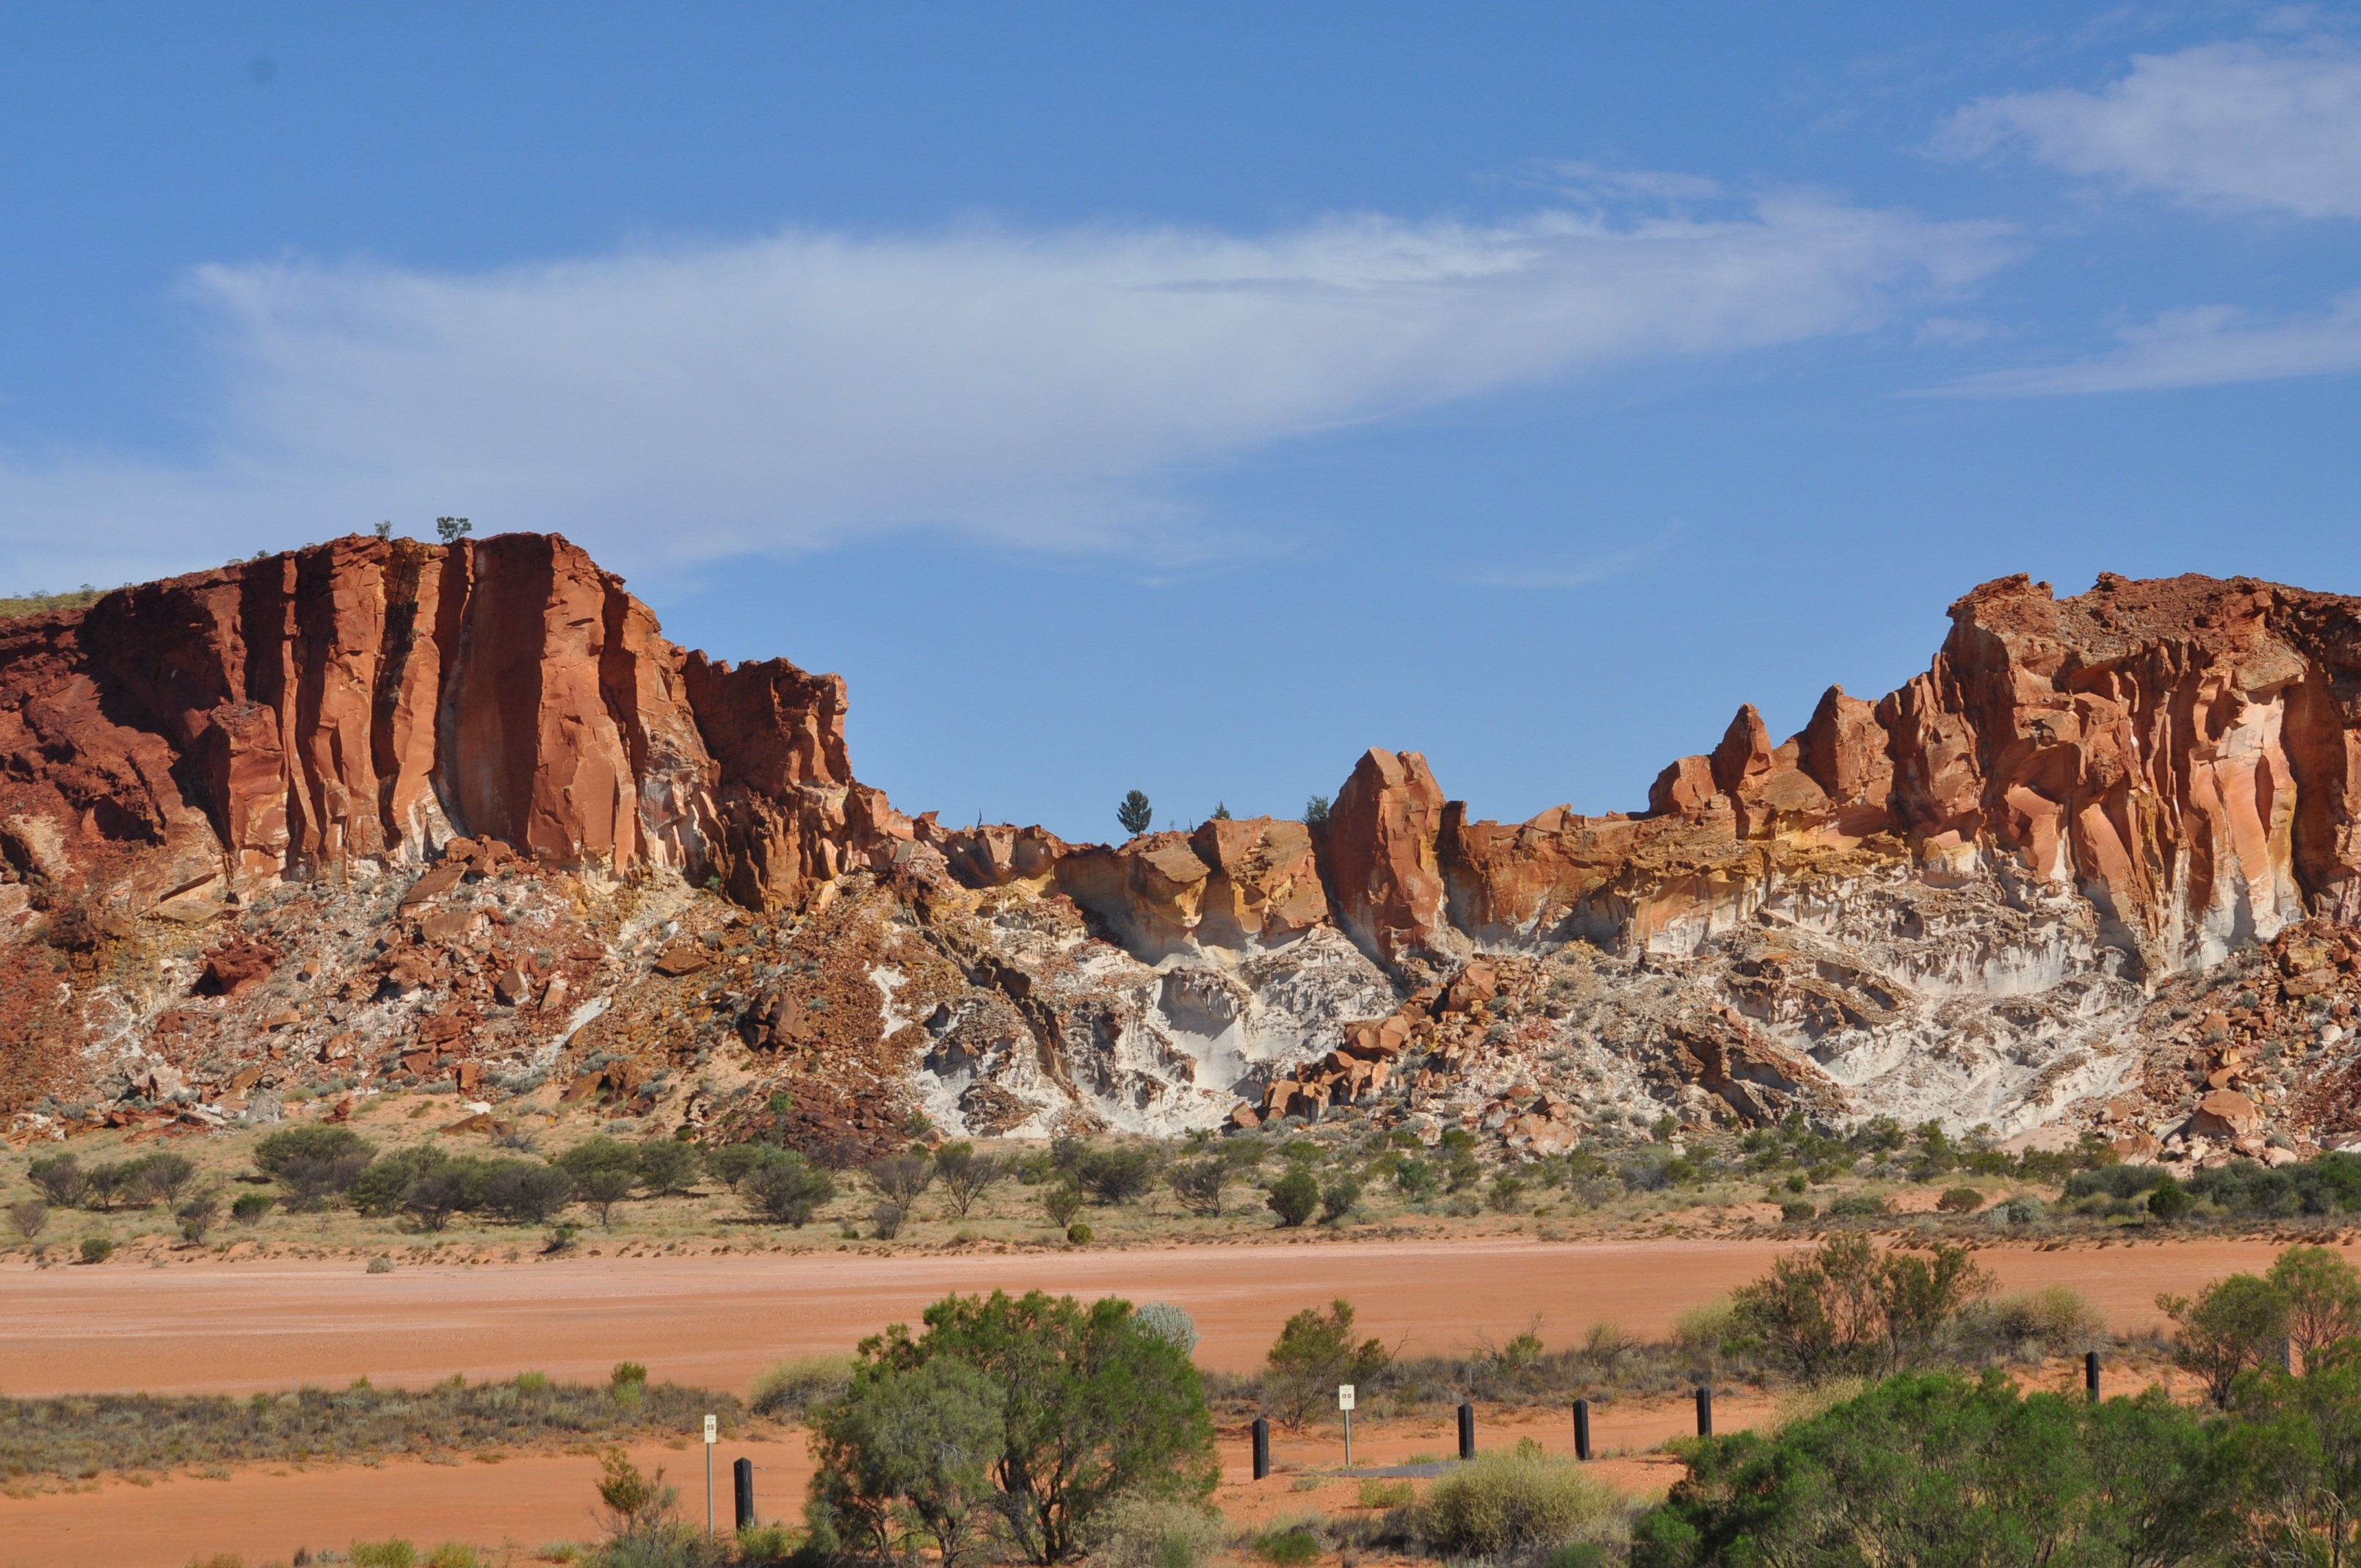
landscape, tree, rock, wilderness, mountain, sky, hill, desert, valley, formation, cliff, soil, canyon, terrain, national park, australia, cool image, geology, outcrop, badlands, plateau, escarpment, cool photo, ecosystem, outback, wadi, depression, butte, bedrock, batholith, biome, historic site, aeolian landform, mountainous landforms, ecoregion, shrubland, alice springs, plant community